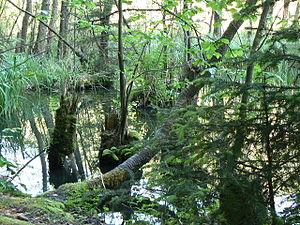
Cet article recense les zones humides de Tchéquie concernées par la convention de Ramsar.